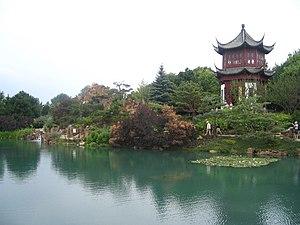
Cet article recense les lieux patrimoniaux de Montréal inscrit au répertoire des lieux patrimoniaux du Canada, qu'ils soient de niveau provincial, fédéral ou municipal.
Voici la liste des lieux historiques nationaux du Canada situé dans l'agglomération de Montréal. En mars 2011, on compte 57 lieux historiques nationaux à Montréal, dont cinq sont administrés par Parcs Canada.